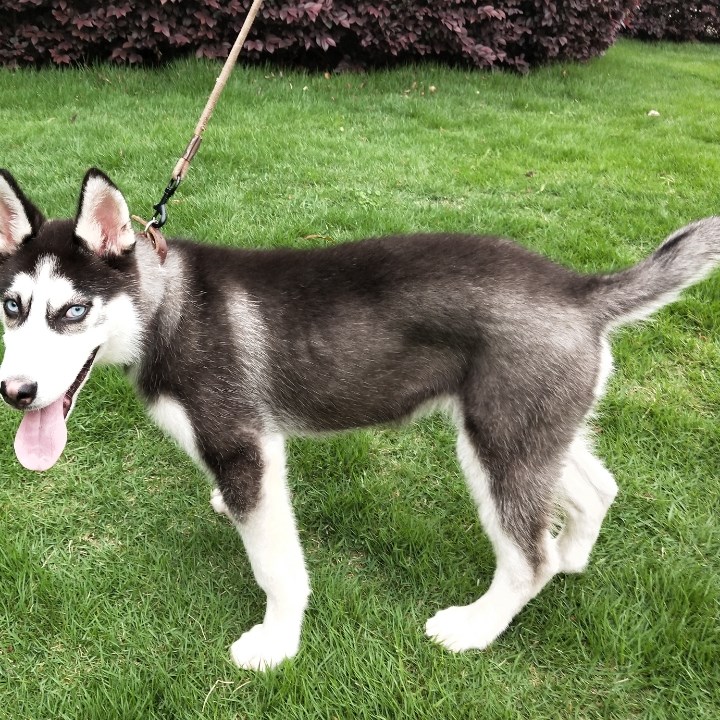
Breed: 1160-n000003-Siberian_husky